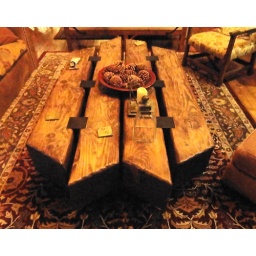
coffee table in the main living room of the house